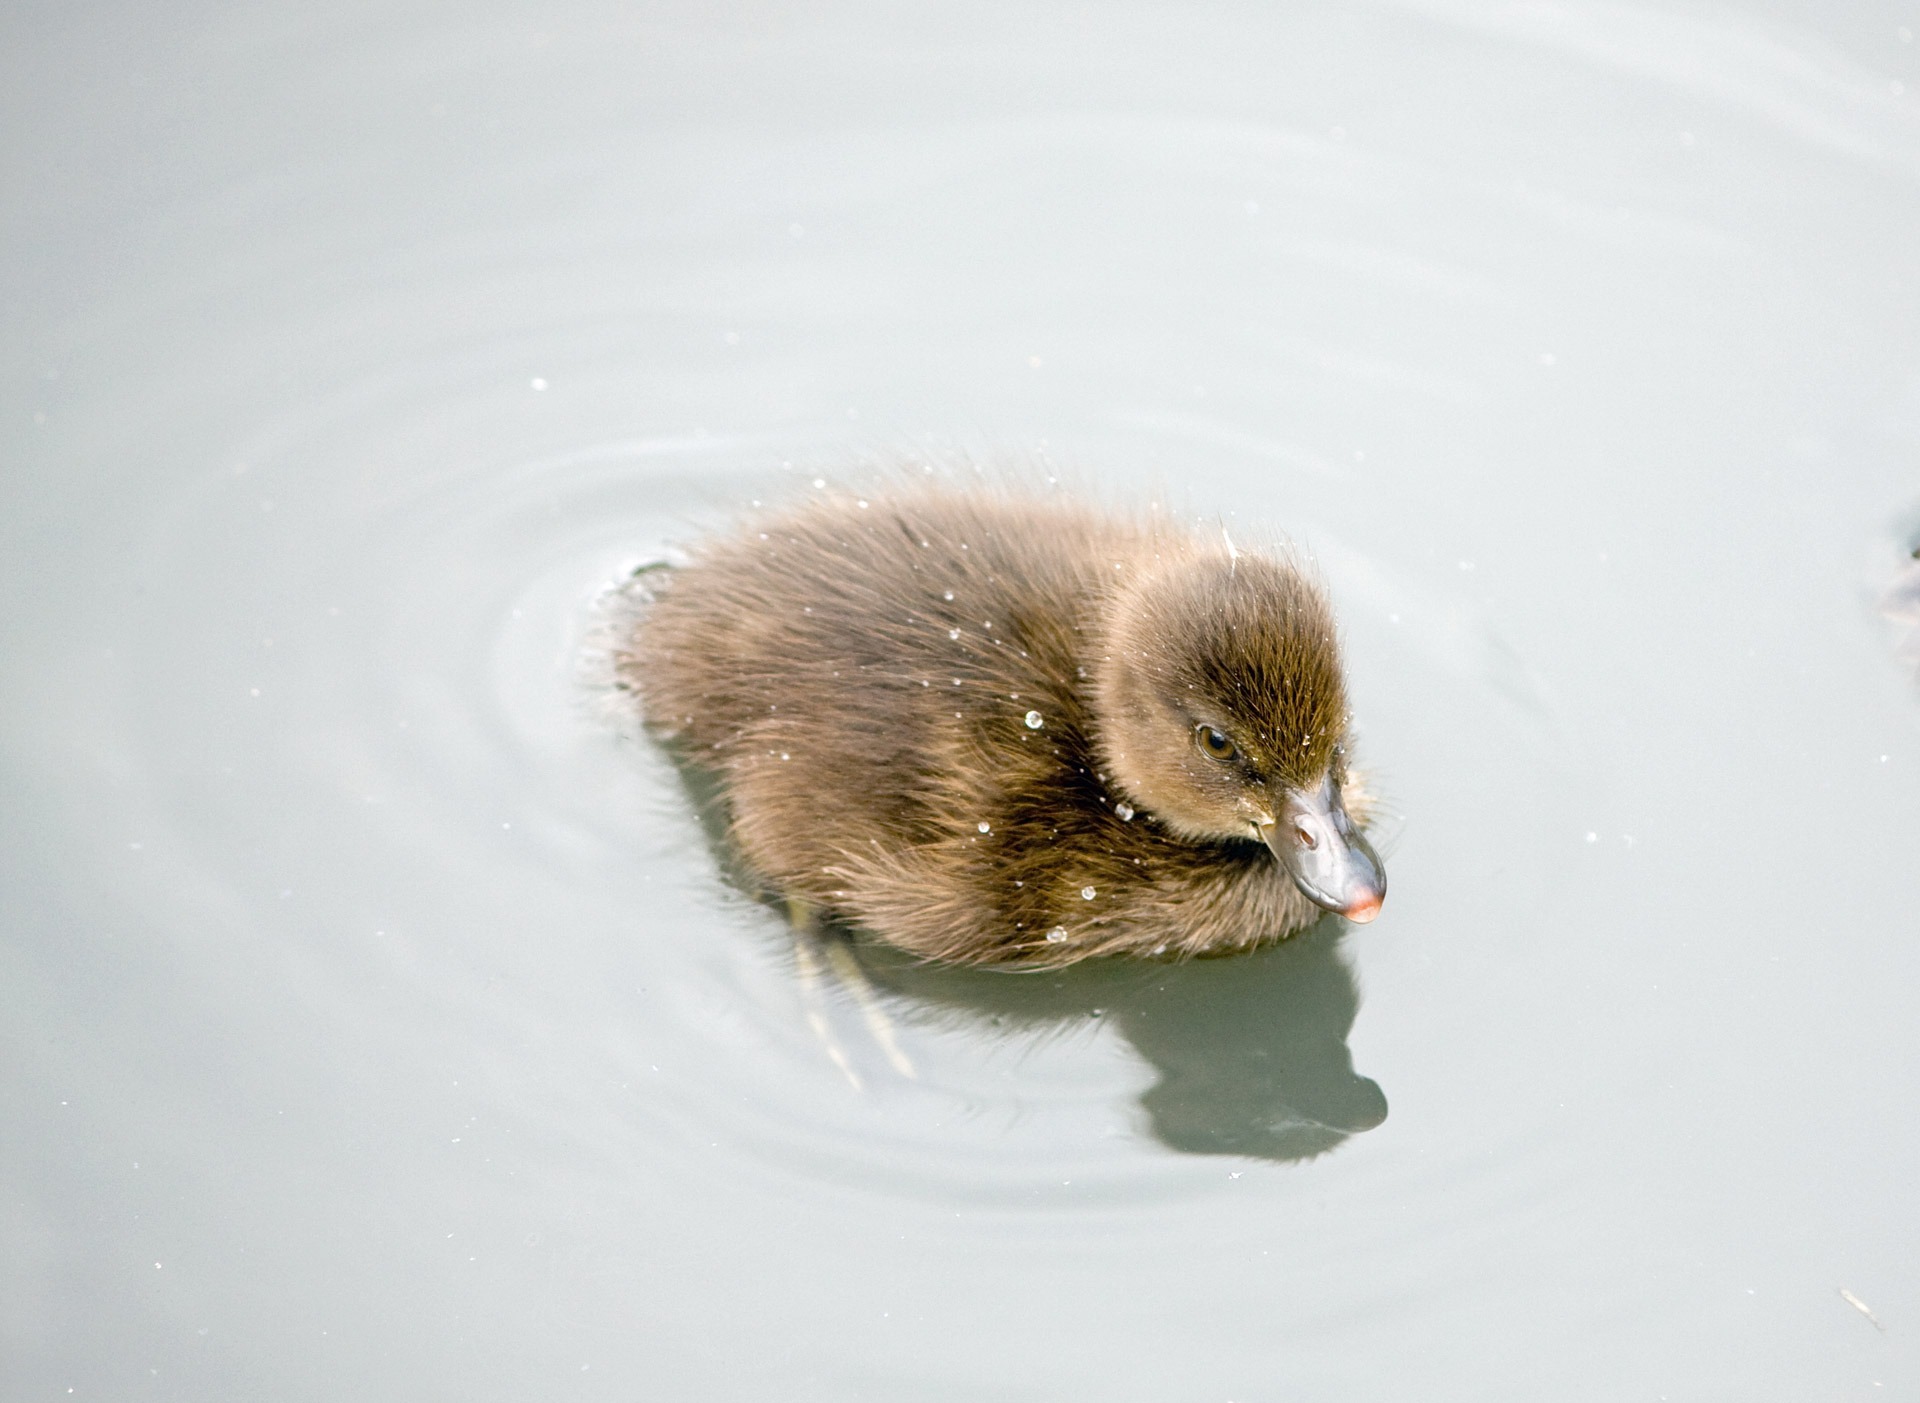
water, nature, snow, winter, bird, animal, cute, pond, wildlife, fluffy, close up, outdoors, duck, duckling, vertebrate, waterfowl, water bird, ducks geese and swans, baby duckling, photo baby animal